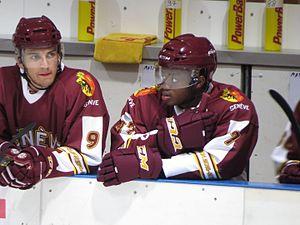
GSHC - Redbull Munich 97